Svoboda (political party)

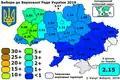
Results of the 2019 elections

A 7–17 December 2013 opinion poll indicated that in a presidential election between Viktor Yanukovych and Svoboda leader Tyahnybok Tyahnybok would win 28.8 percent of the popular vote to Yanukovych's 27.1 percent. Svoboda participates in the ongoing pro-European Union protest campaign to influence regime change and integration with the EU. When the Vladimir Lenin monument in Kyiv was toppled during Euromaidan, MP Ihor Myroshnichenko accepted responsibility for the act on behalf of Svoboda.